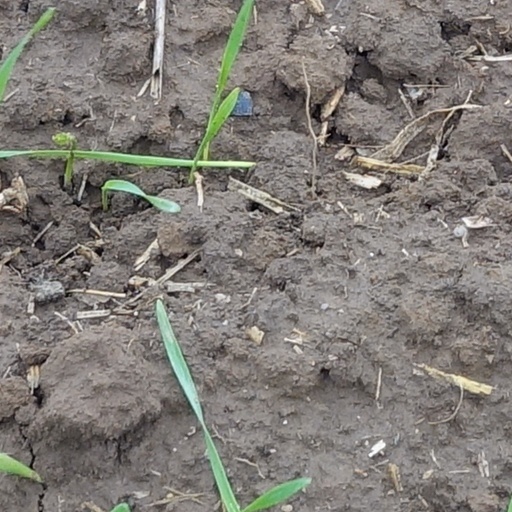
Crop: wheat